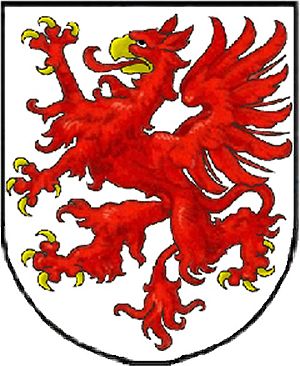
Pommern / Historie / Pommern under Gryf-dynastiet
Pommerns våben viser en grif.
Pommerns våbenskjold.
Pommern er et historisk landskab beliggende ved floden Oders udløb i Østersøen.